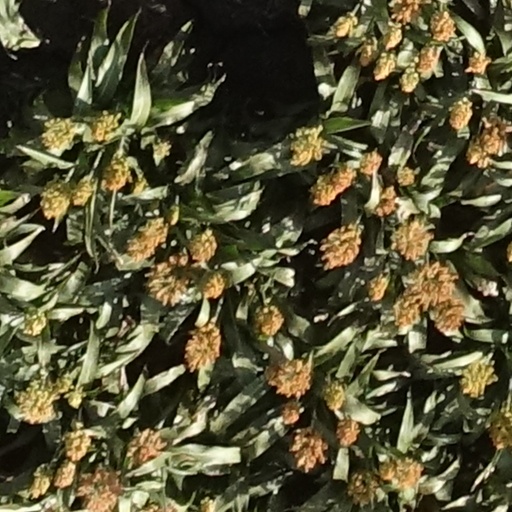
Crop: sorghum